Church of Righteous John the Russian

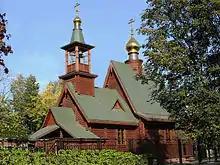
Small wooden church of Righteous John the Russian in Moscow. View from south.

The church belongs to the Deanery ("Blagochiniye") of St. George, Western Vicariate, Urban Diocese of Moscow of Russian Orthodox Church.